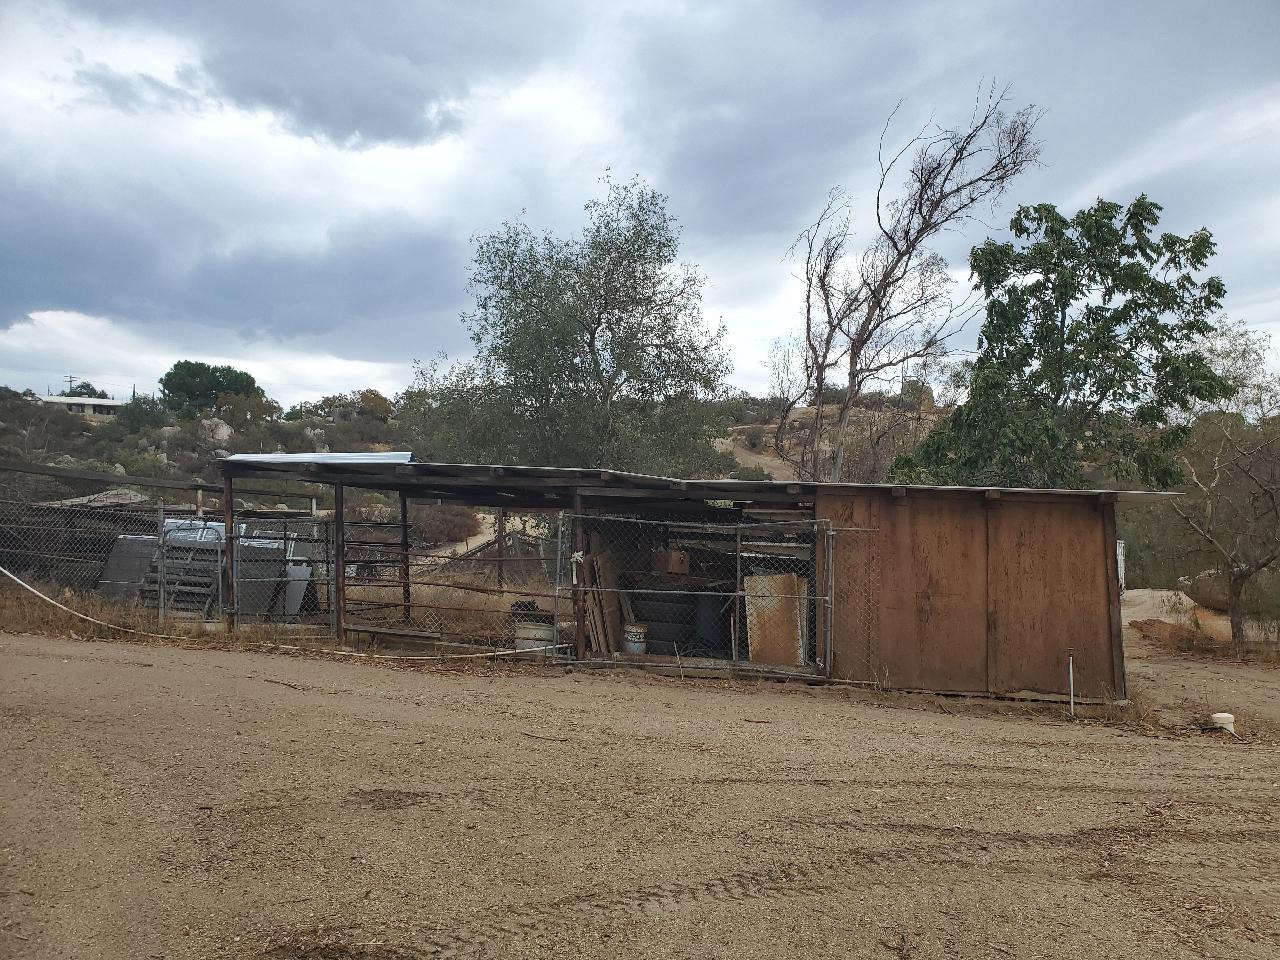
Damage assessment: no_damage